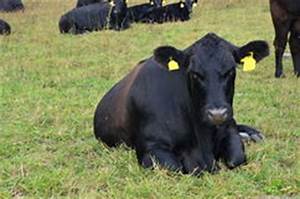
Label: cow